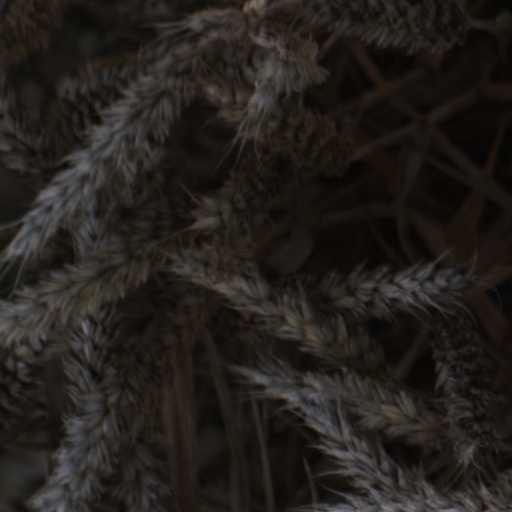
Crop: wheat